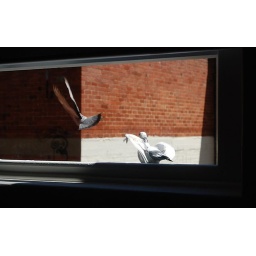
by the window of Hassell's office in Wolf Lane, Perth City.